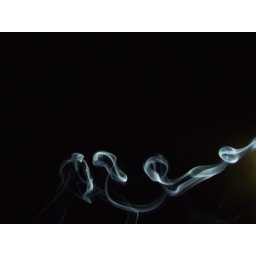
Incense smoke against a black sky